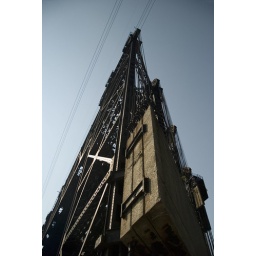
Old lift bridge near over the Calumet near 95th street